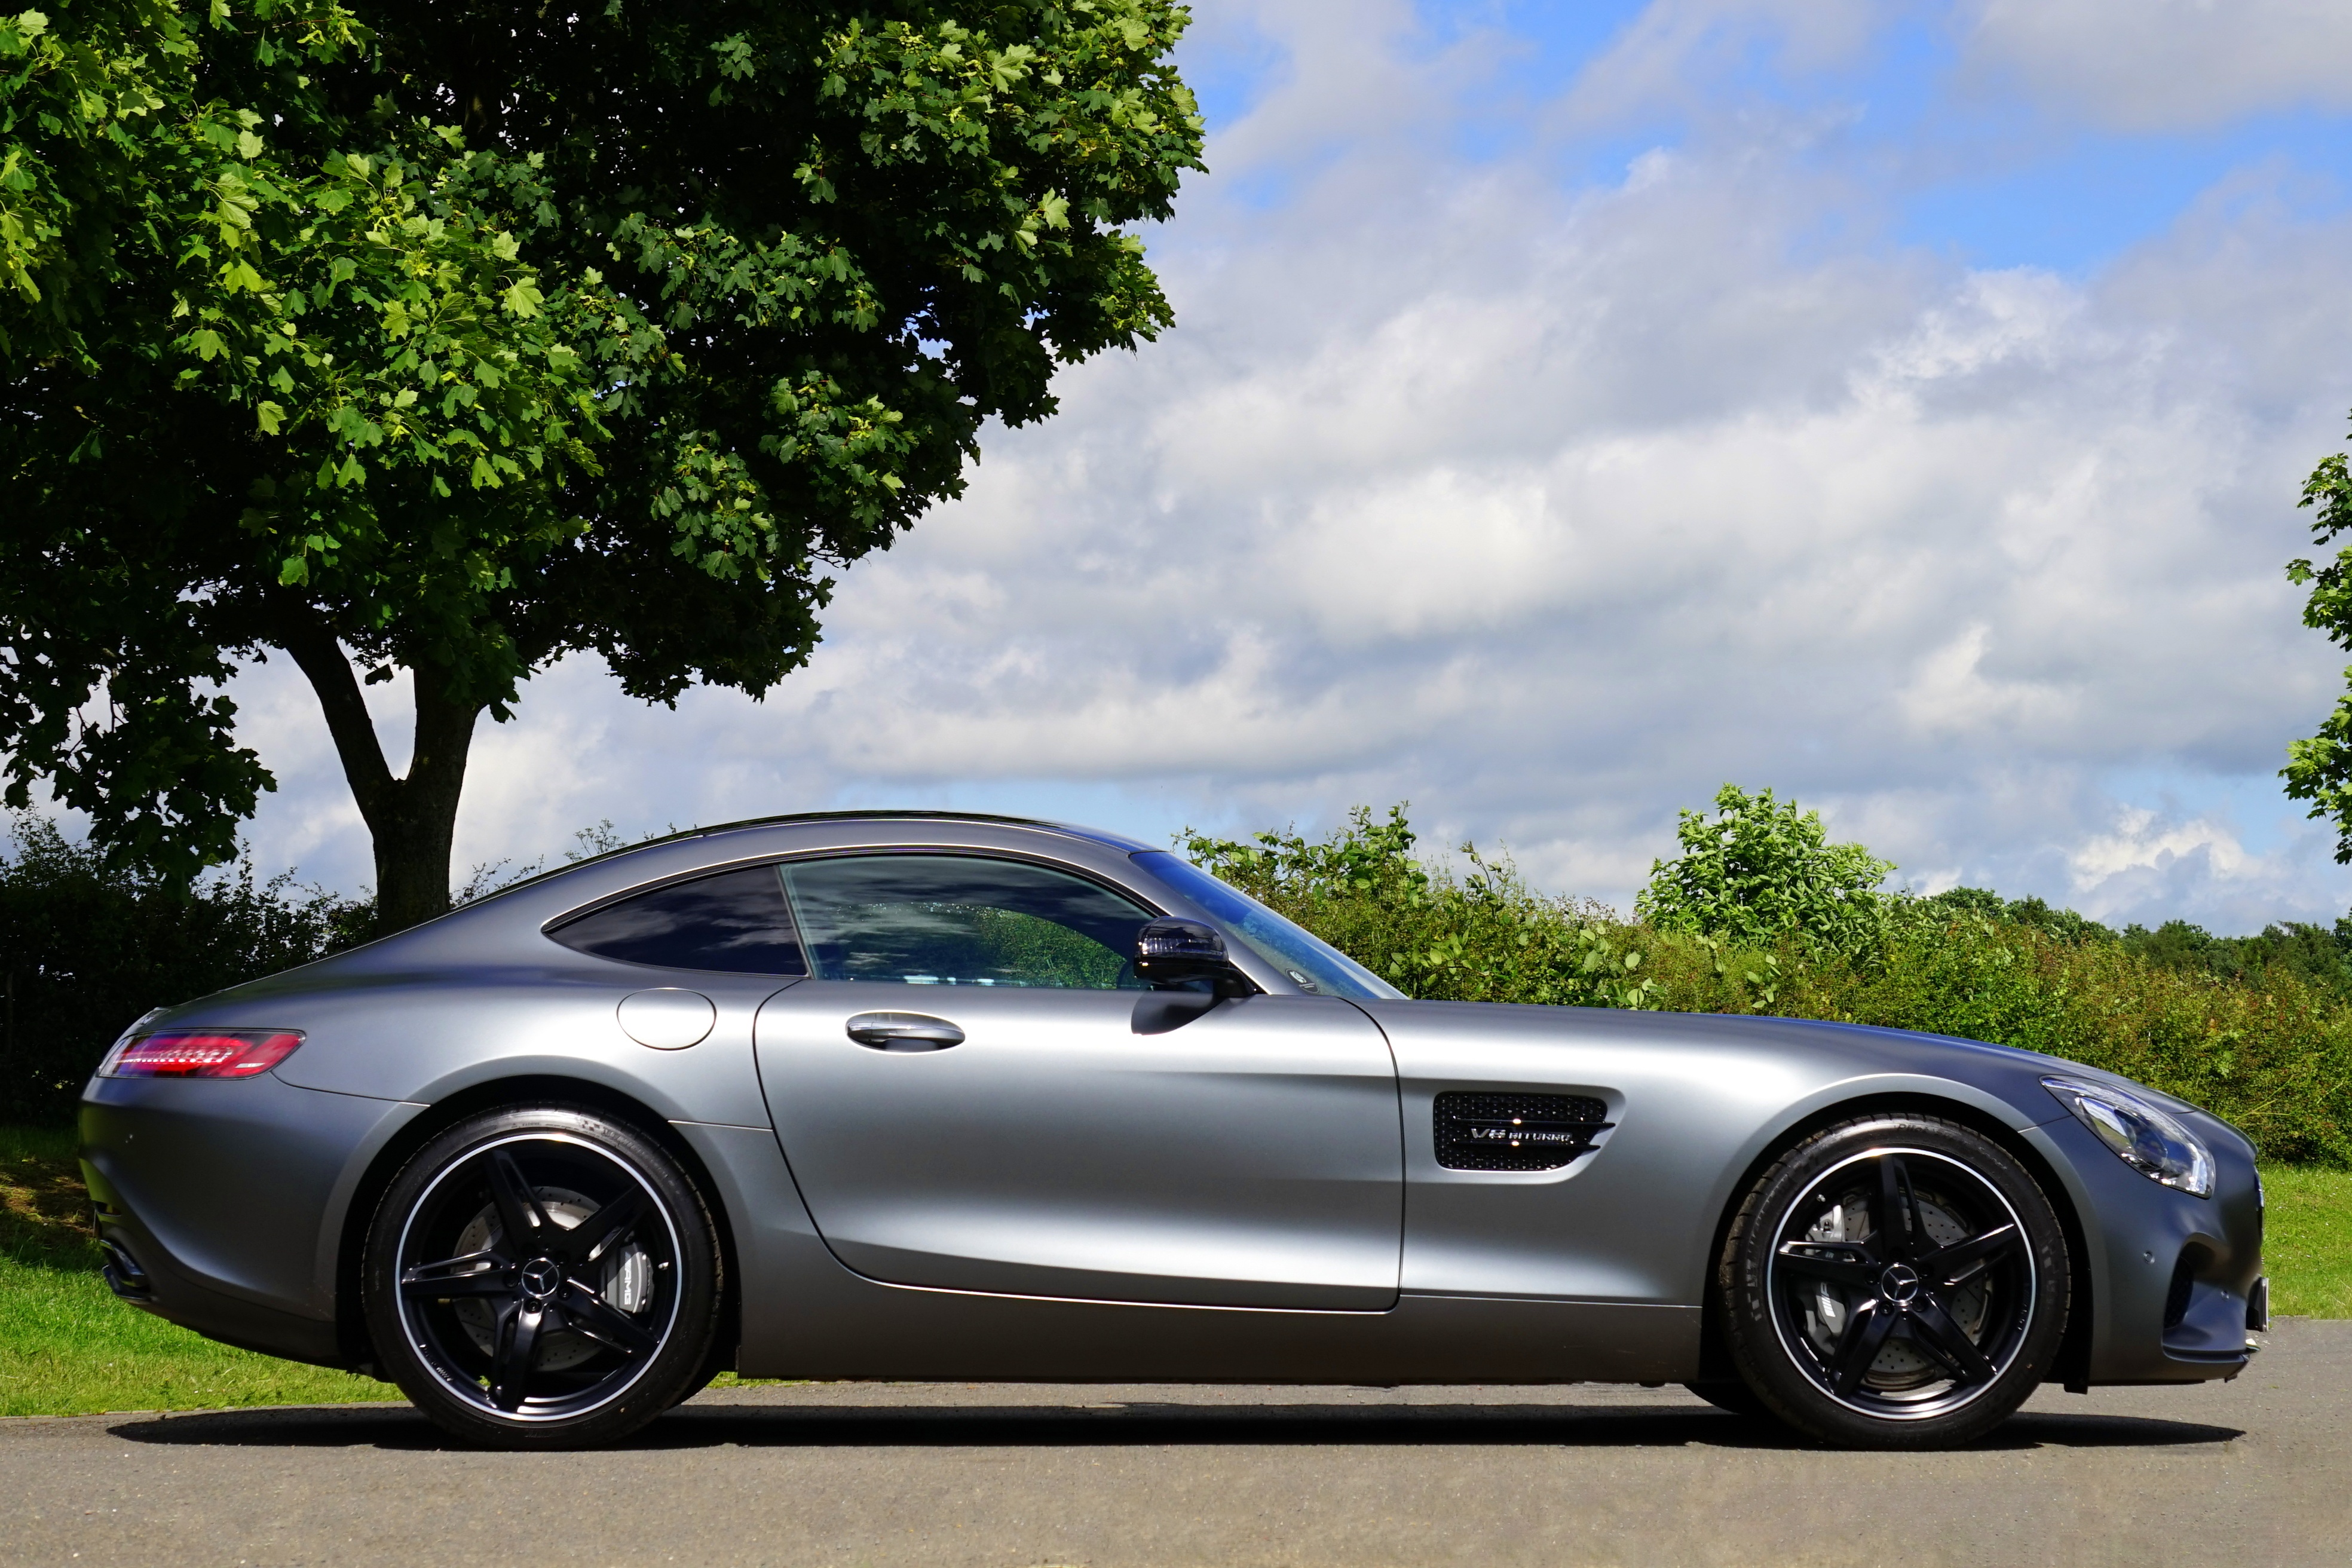
technology, car, wheel, automobile, transport, vehicle, symbol, drive, auto, headlight, speed, modern, emblem, automotive, sports car, headlamp, race, supercar, power, luxury, design, logo, motor, style, mercedes, bmw, convertible, edition, fast, badge, mercedes benz, benz, stunning, limited, land vehicle, amg gt, gts, formula one, lewis hamilton, mercedes benz sls amg, automobile make, automotive design, luxury vehicle, performance car, personal luxury car